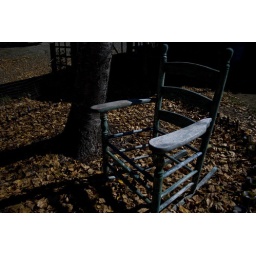
Shot with only moonlight. An old chair in my wife's flower garden.